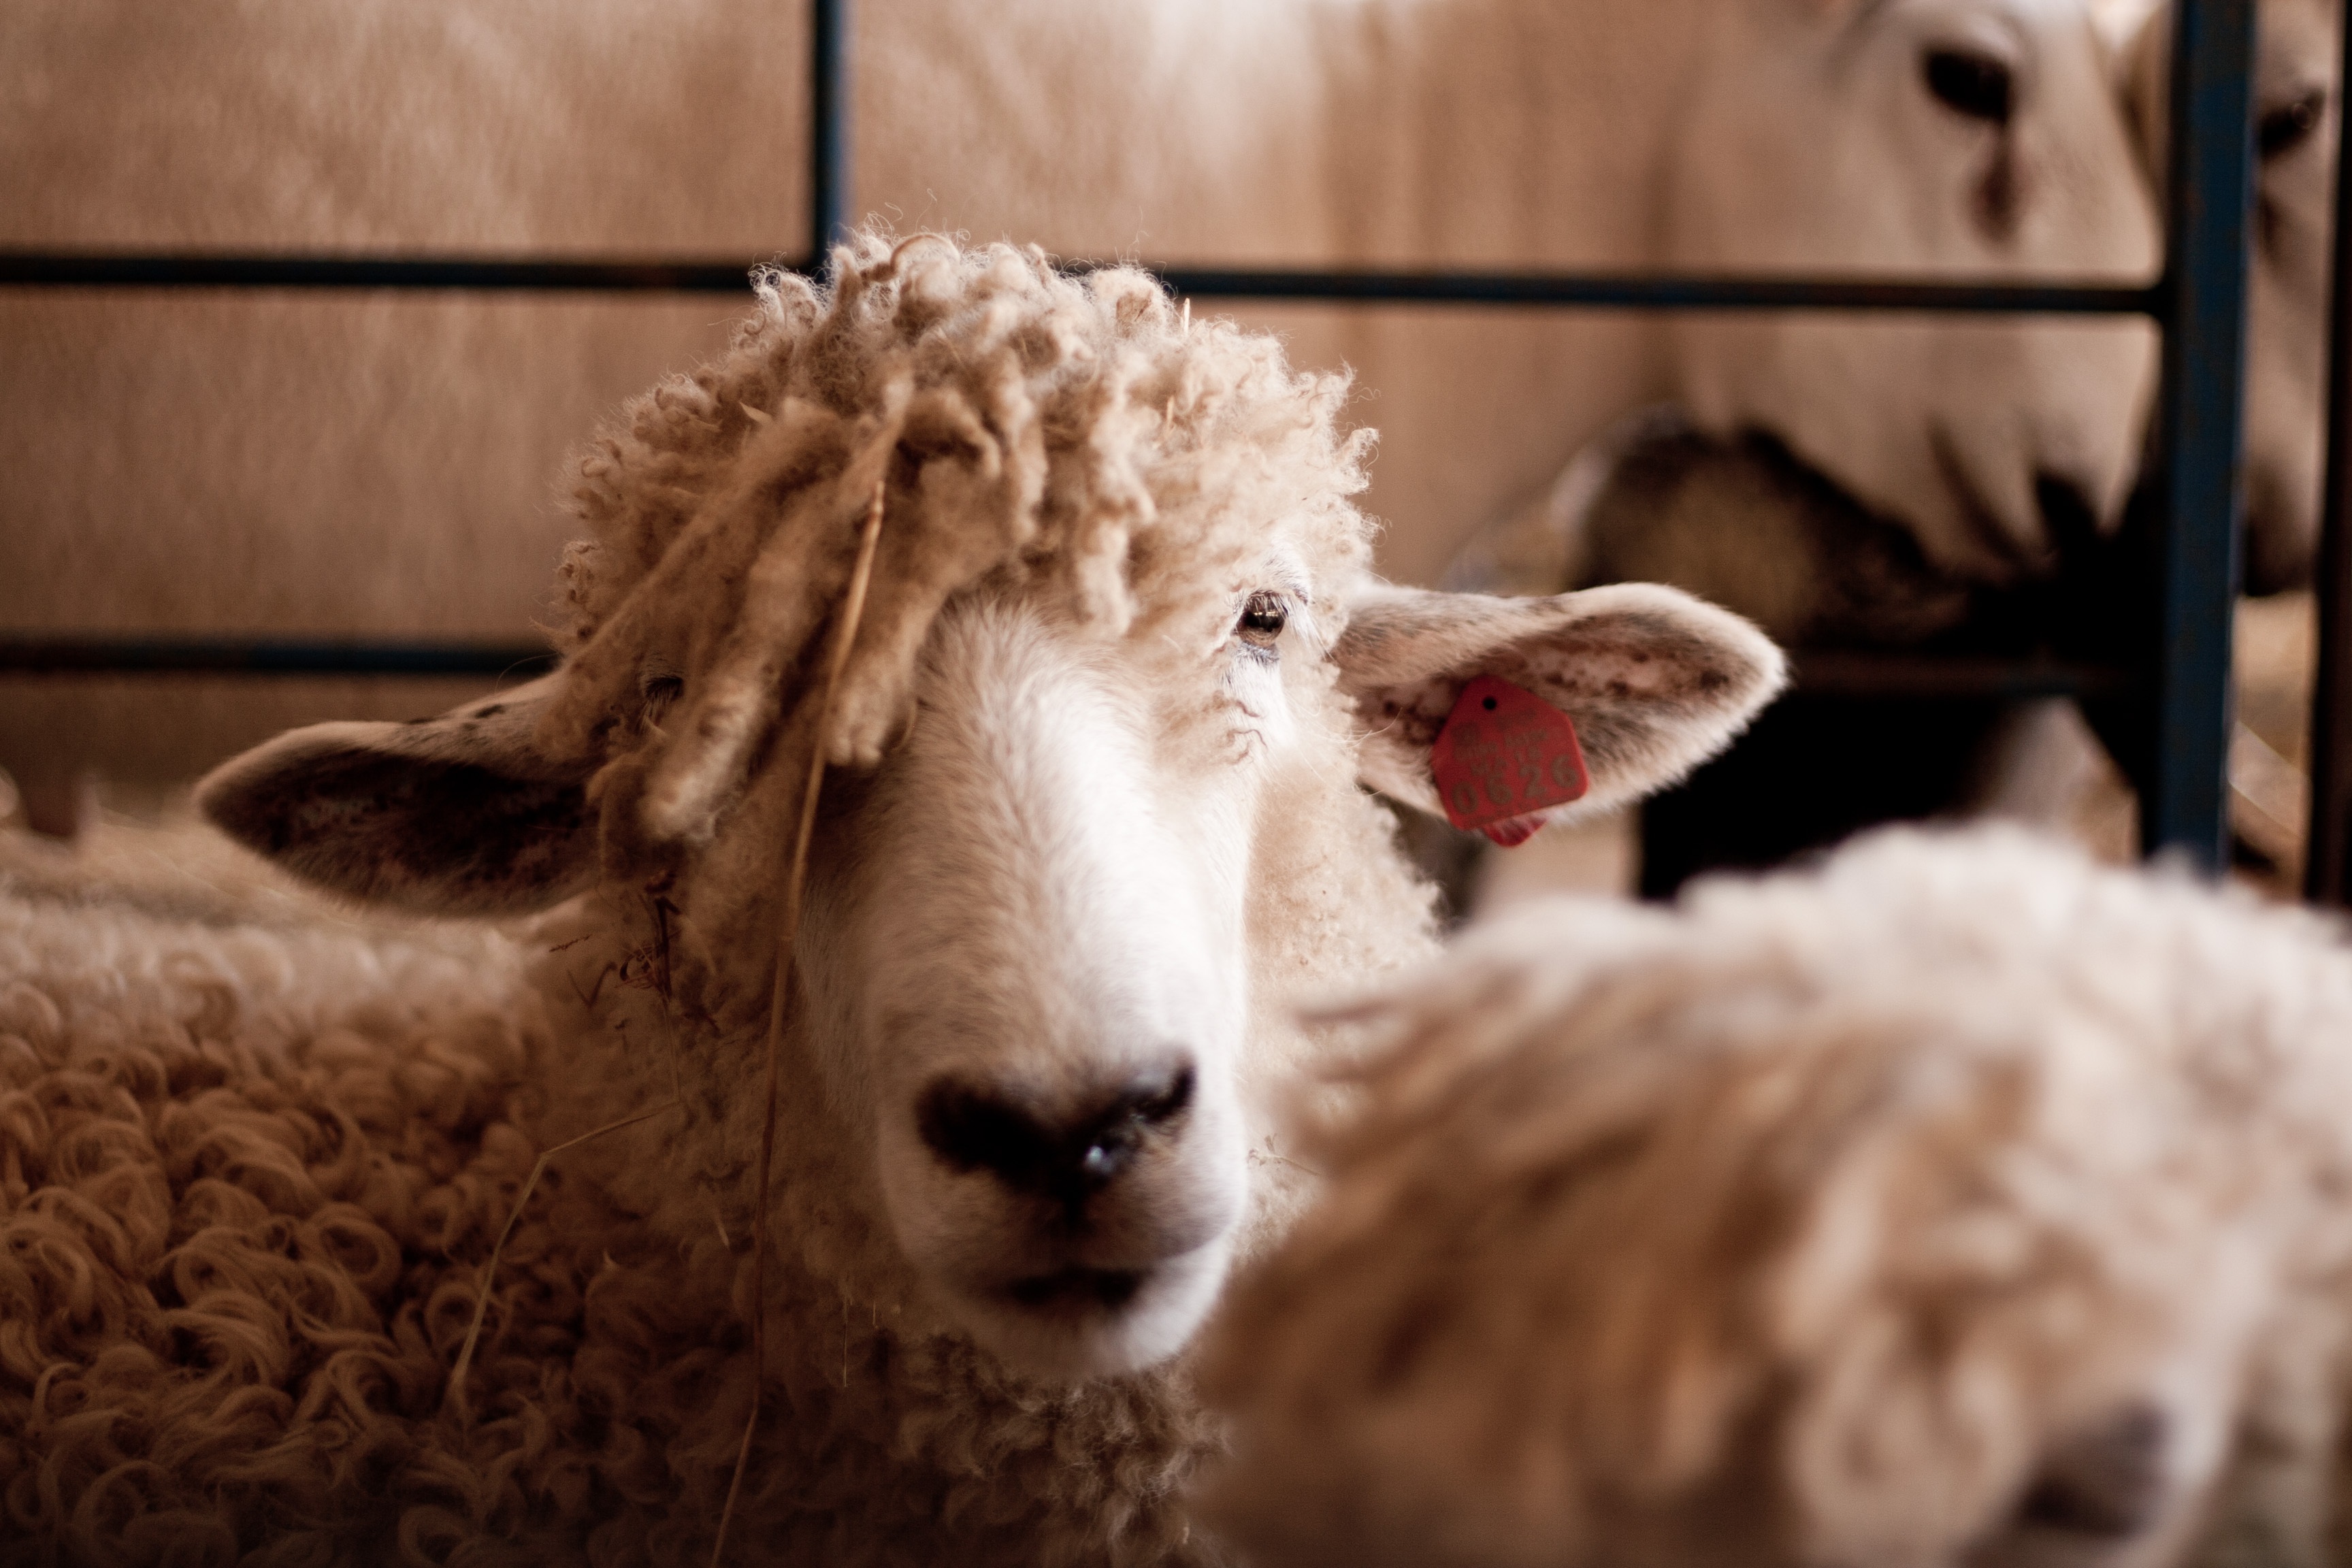
farm, animal, sheep, mammal, vertebrate, sheeps, cow goat family